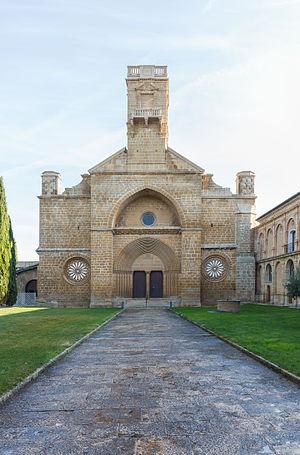
L'abbaye Santa María la Real de la Oliva, ou plus simplement La Oliva, est un monastère cistercien en activité situé à Carcastillo, en Navarre espagnole. Elle est fondée en 1150 par des moines de l'abbaye de l'Escaladieu, grâce à une donation du roi García V de Navarre. En 1808, les armées napoléoniennes la ravagent, puis le désamortissement chasse les moines en 1835. En 1926, ceux-ci sont de retour et refondent la communauté, toujours en activité au XXIᵉ siècle.